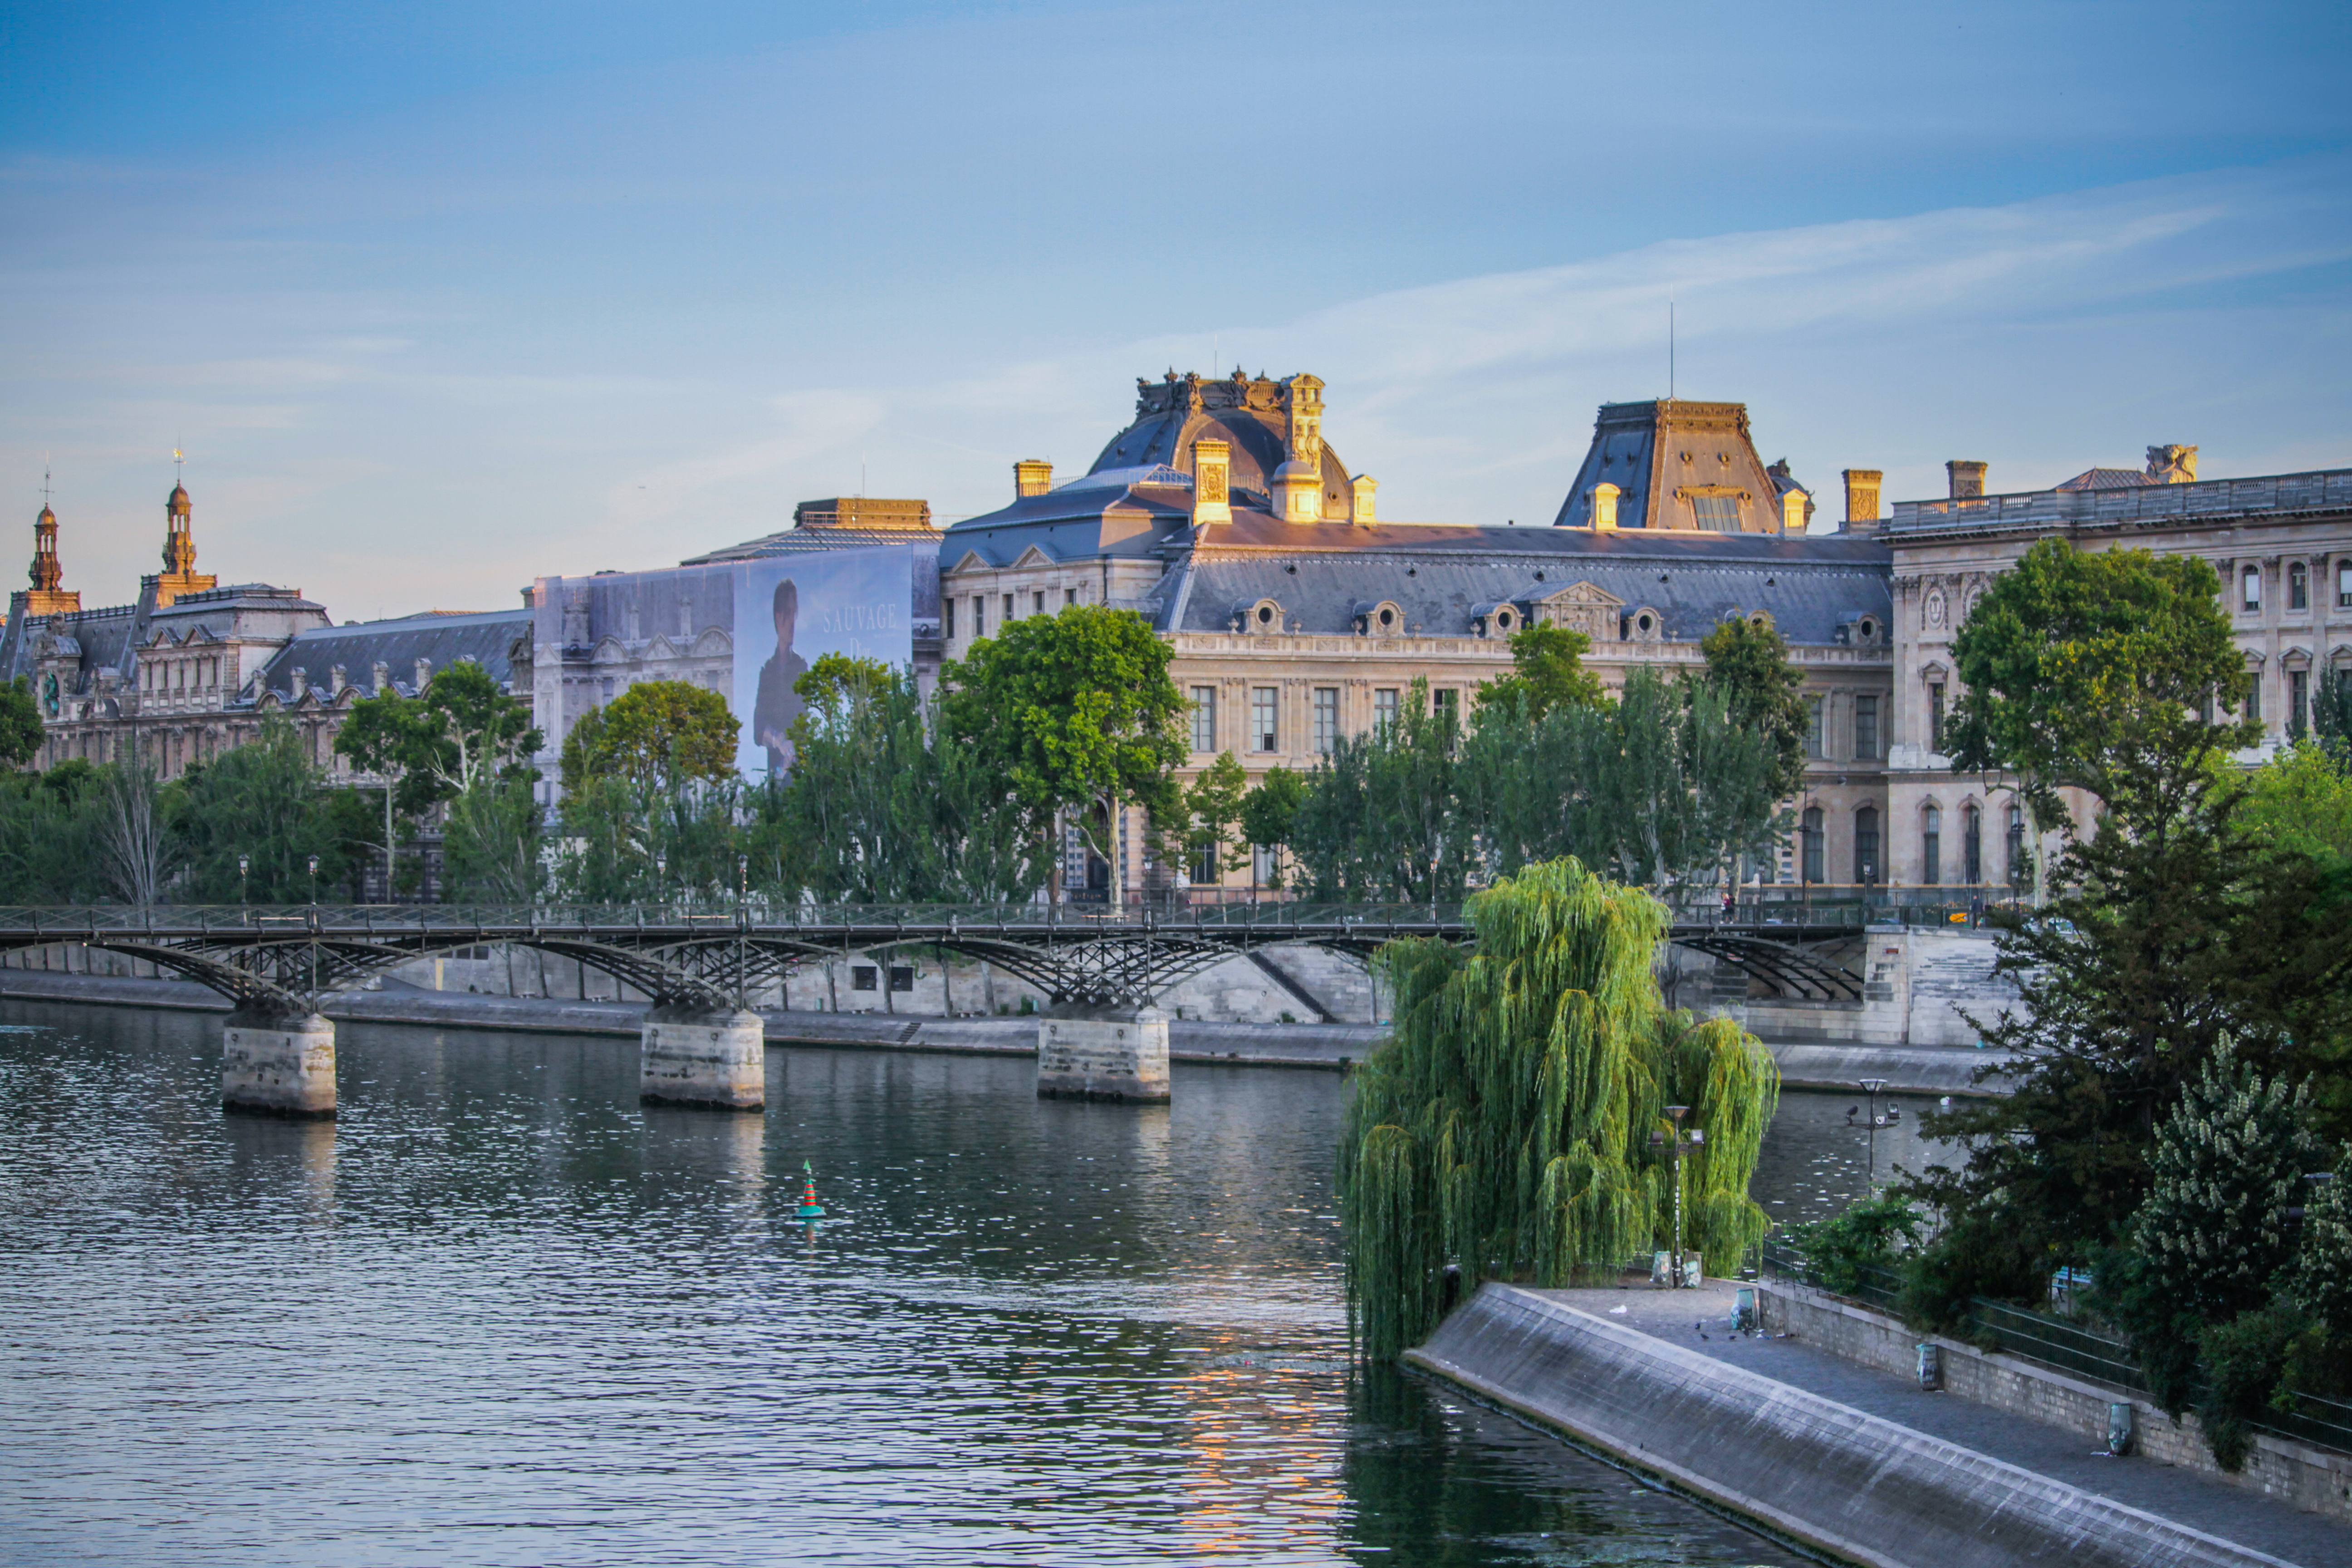
paris, france, canon7d, river seine, water, sky, reflection, waterway, city, river, tree, tourist attraction, bank, building, evening, watercourse, tours, facade, tourism, cityscape, estate